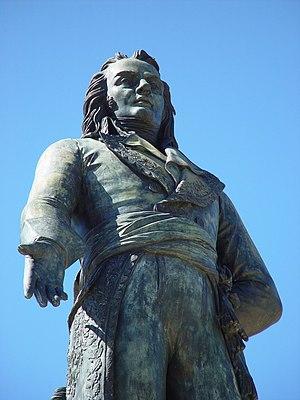
Valence est une commune du sud-est de la France, préfecture du département de la Drôme en région Auvergne-Rhône-Alpes. Avec 63 714 habitants recensés en 2017, elle est la ville la plus peuplée de la Drôme et la 8ᵉ d'Auvergne-Rhône-Alpes. Ses habitants sont appelés les Valentinois.
Jean Étienne Vachier dit Championnet, né le 14 avril 1762 à Valence, mort le 9 janvier 1800 à Antibes, est un général de division de la Révolution française.
Cet article recense les œuvres d'art dans l'espace public de la Drôme, en France.